Tentacle

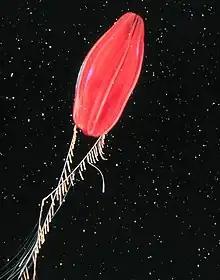
Deep-sea ctenophore trailing tentacles studded with tentilla

The word tentillum (: tentilla) literally means "little tentacle". However, irrespective of size, it usually refers to a side branch of a larger tentacle. In some cases, such tentilla are specialised for particular functions; for example, in the Cnidaria tentilla usually bear cnidocytes, whereas in the Ctenophora they usually have collocytes. Siphonophores are an example of Cnidaria that use tentilla.